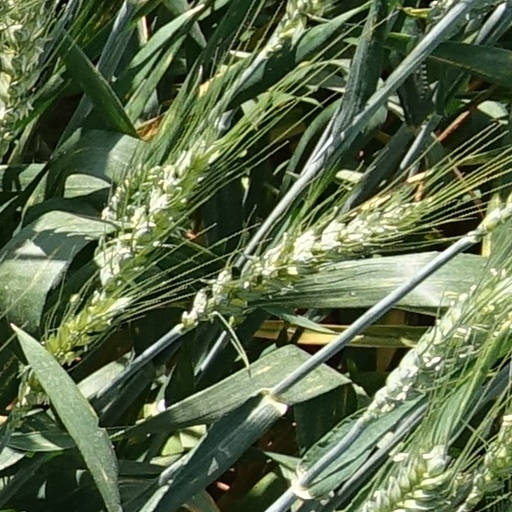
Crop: wheat